2019 in 100 metres

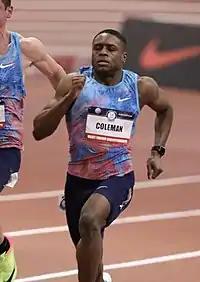
The American Christian Coleman, World Leader (WL) in 100 metres 2019 men's outdoor season.

In 2019, in the sport of athletics, the foremost 100 metres races were held at the 2019 World Athletics Championships. In the men's World Championships final, the American Christian Coleman won his first world title with a time of 9.76 seconds. In the women's World Championships final, Jamaica's Shelly-Ann Fraser-Pryce won her fourth world 100 m title with a time of 10.71 seconds.